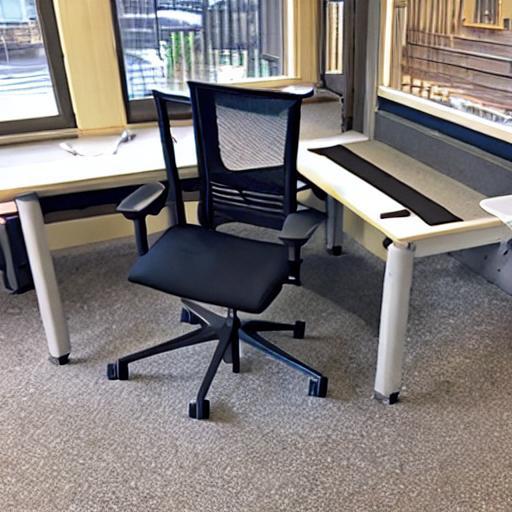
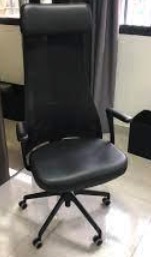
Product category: items_chair
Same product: no